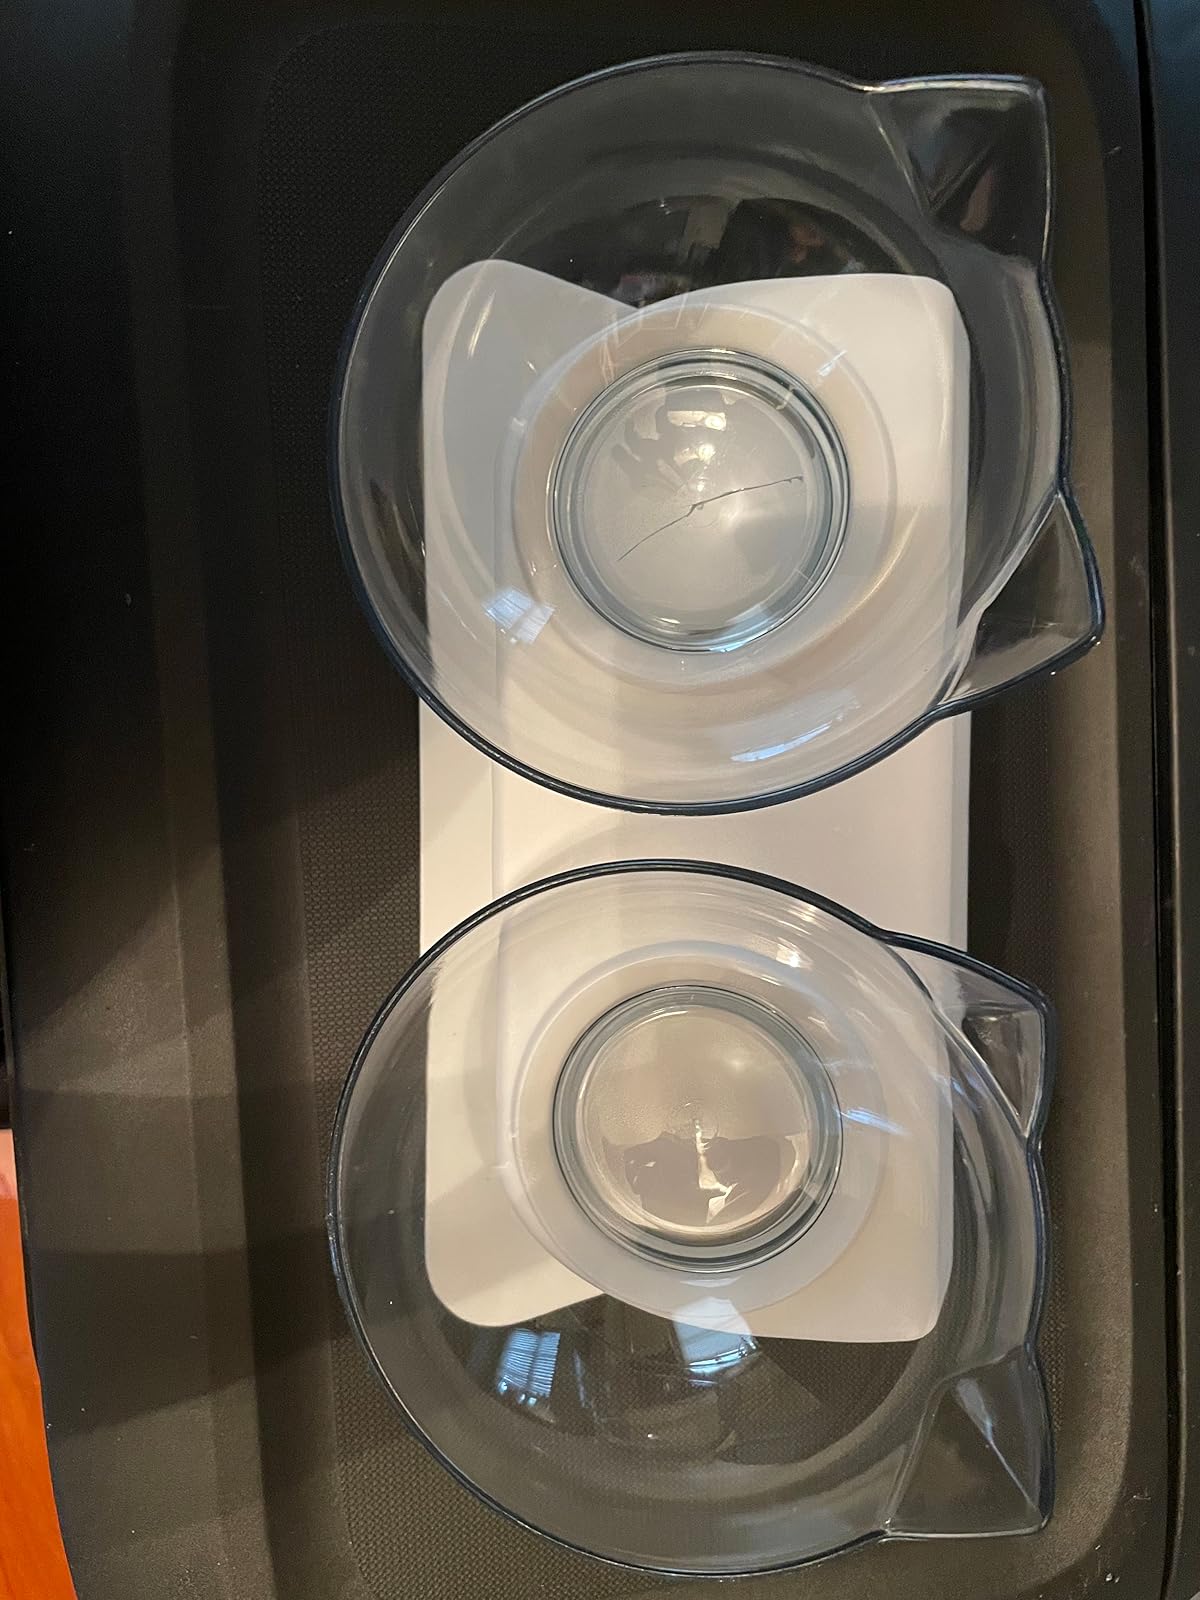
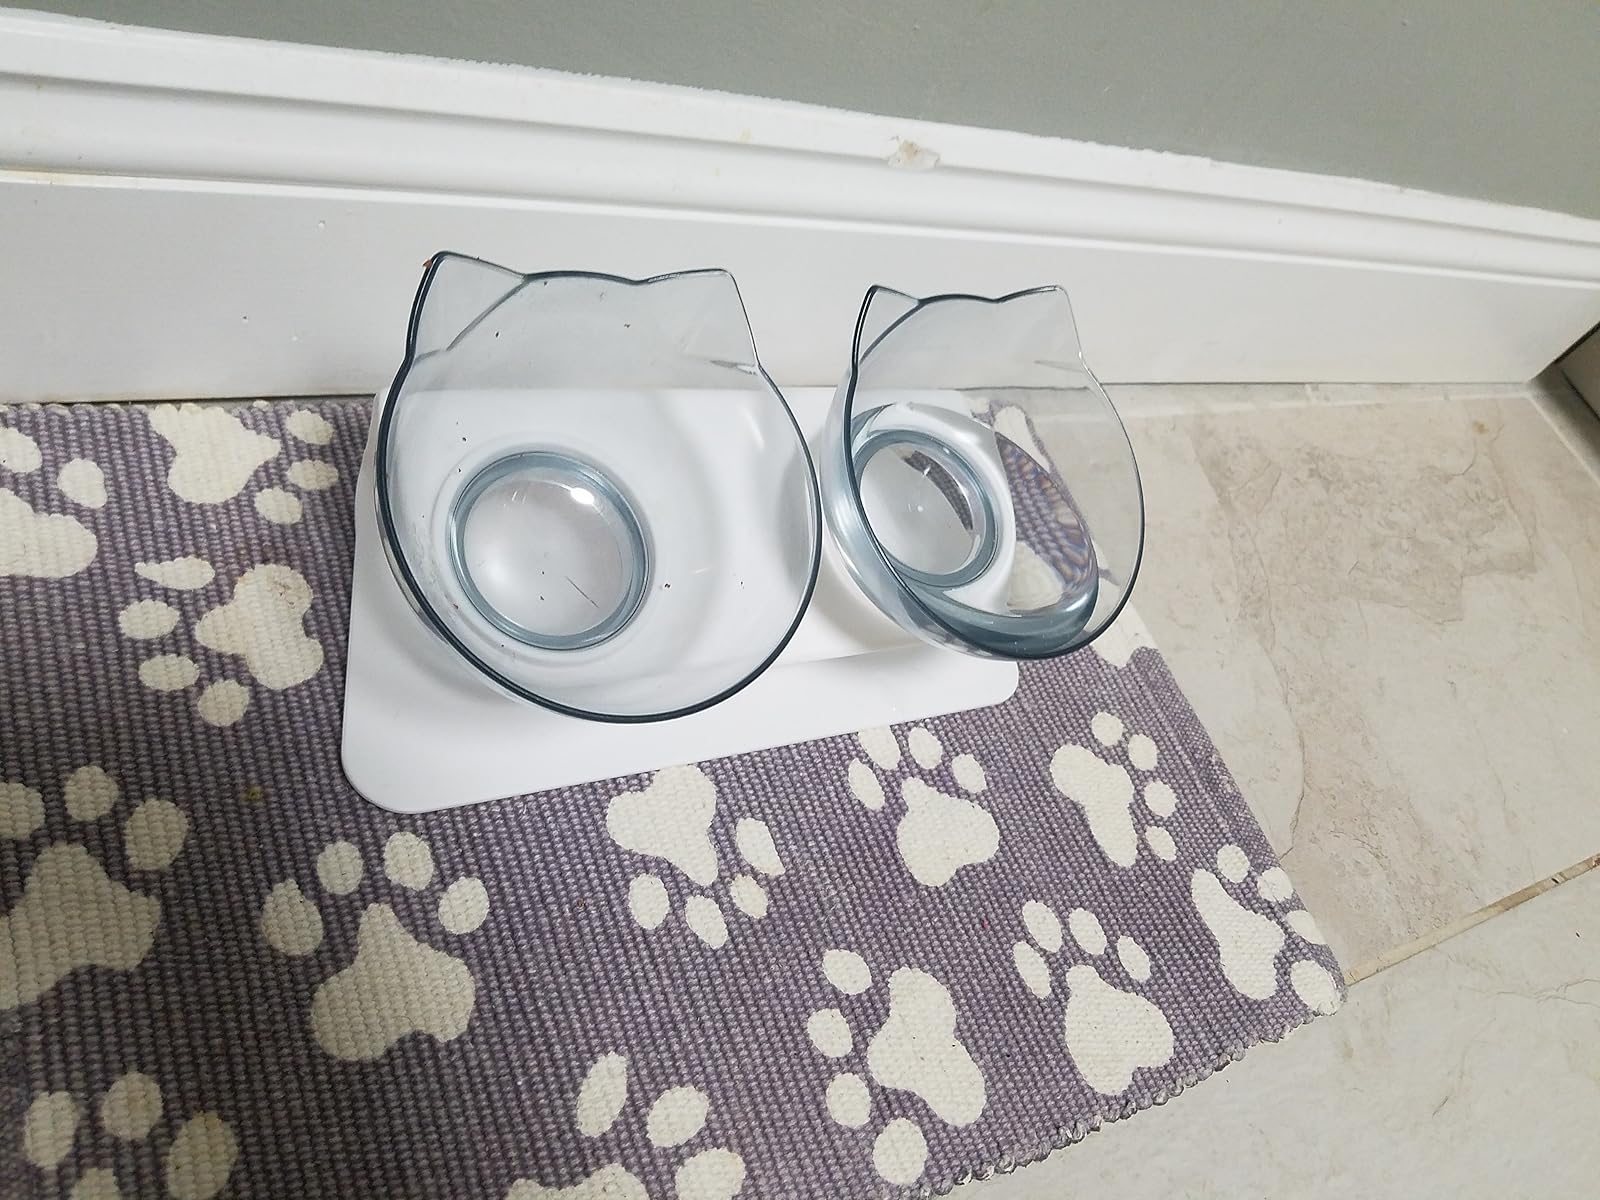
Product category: items_bowl
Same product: yes